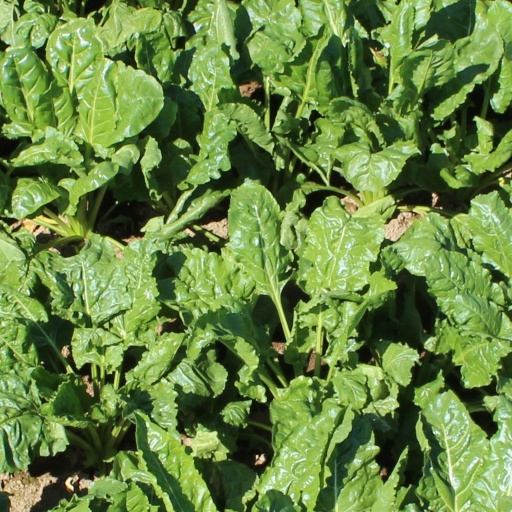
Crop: sugar beet